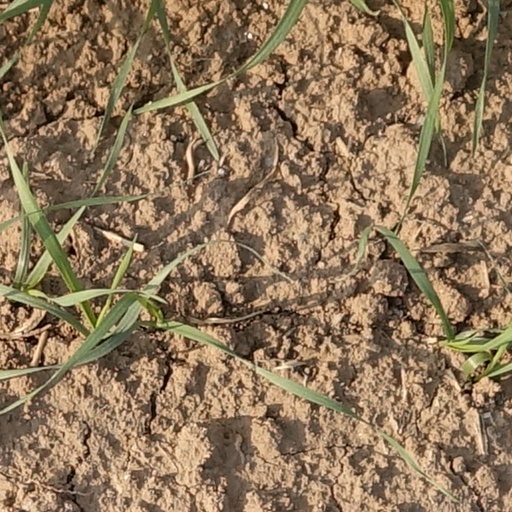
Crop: wheat